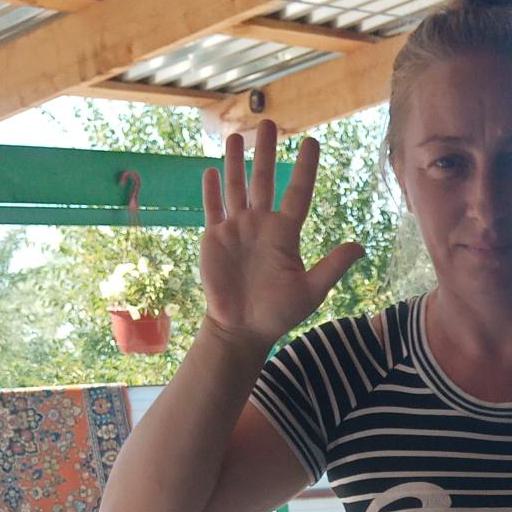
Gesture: palm